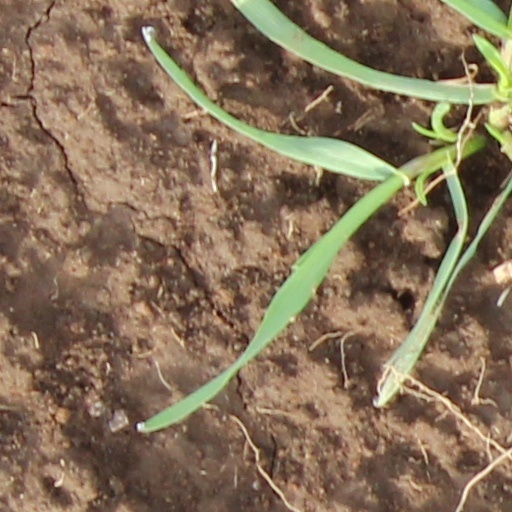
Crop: wheat